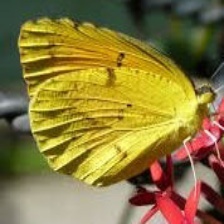
Species: SLEEPY ORANGE
Butterfly family (ImageNet category): sulphur_butterfly